Jack Arnold (director)

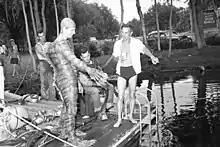
Arnold (right) and Ricou Browning with crew on the set of 1955's "Revenge of the Creature"

Following the end of World War II and the end of Arnold's term of service, he formed a partnership with an air squadron buddy, Lee Goodman, to form a film production company. Their new company, called Promotional Films Company, made fundraising films for various non-profit organizations. He also continued acting on stage during this period, in plays including a revival of "The Front Page", and played opposite Bela Lugosi and Elaine Stritch in "Three Indelicate Ladies".